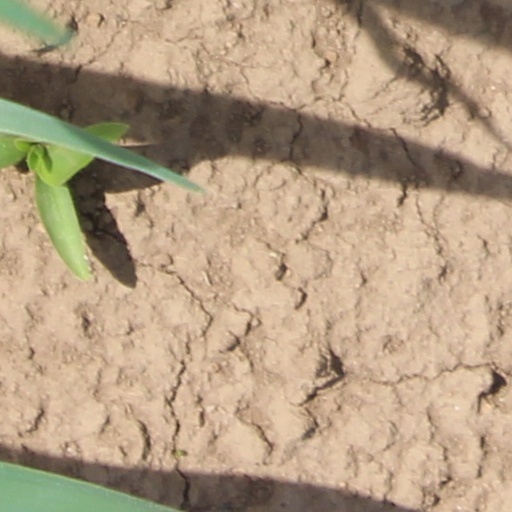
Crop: wheat